Gareloi Island

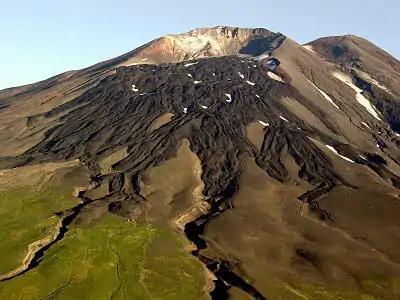
South flank of Gareloi Volcano, April 2003.

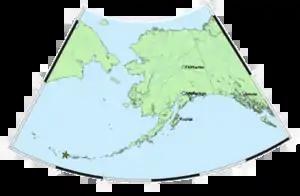
Gareloi's Location in Alaska.

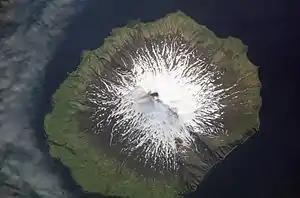
NASA Gareloi Island.

Gareloi or Anangusook is a volcanic island in the Delarof Islands of the Aleutian Islands of Alaska. It is located between the Tanaga Pass and the Amchitka Pass.